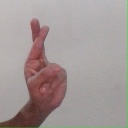
अक्षर: र